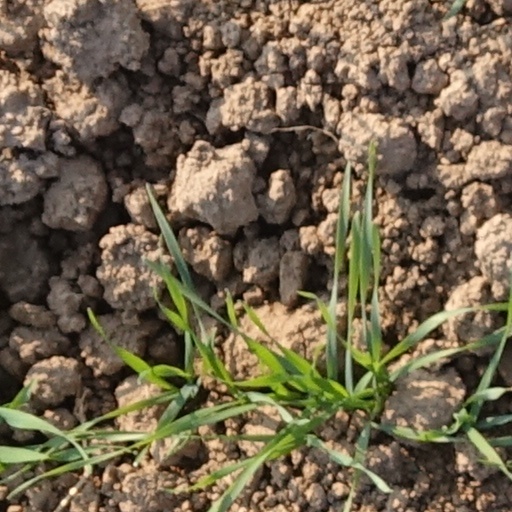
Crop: wheat